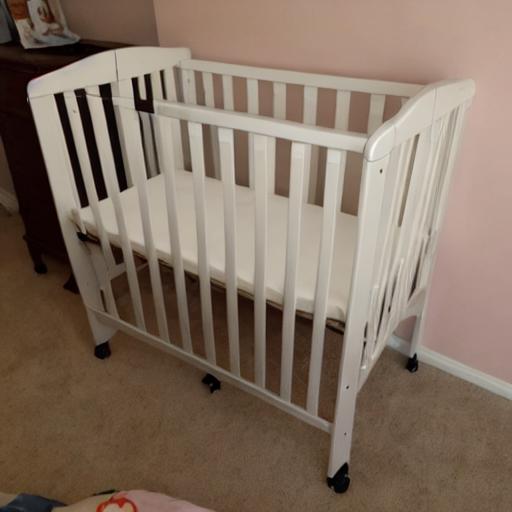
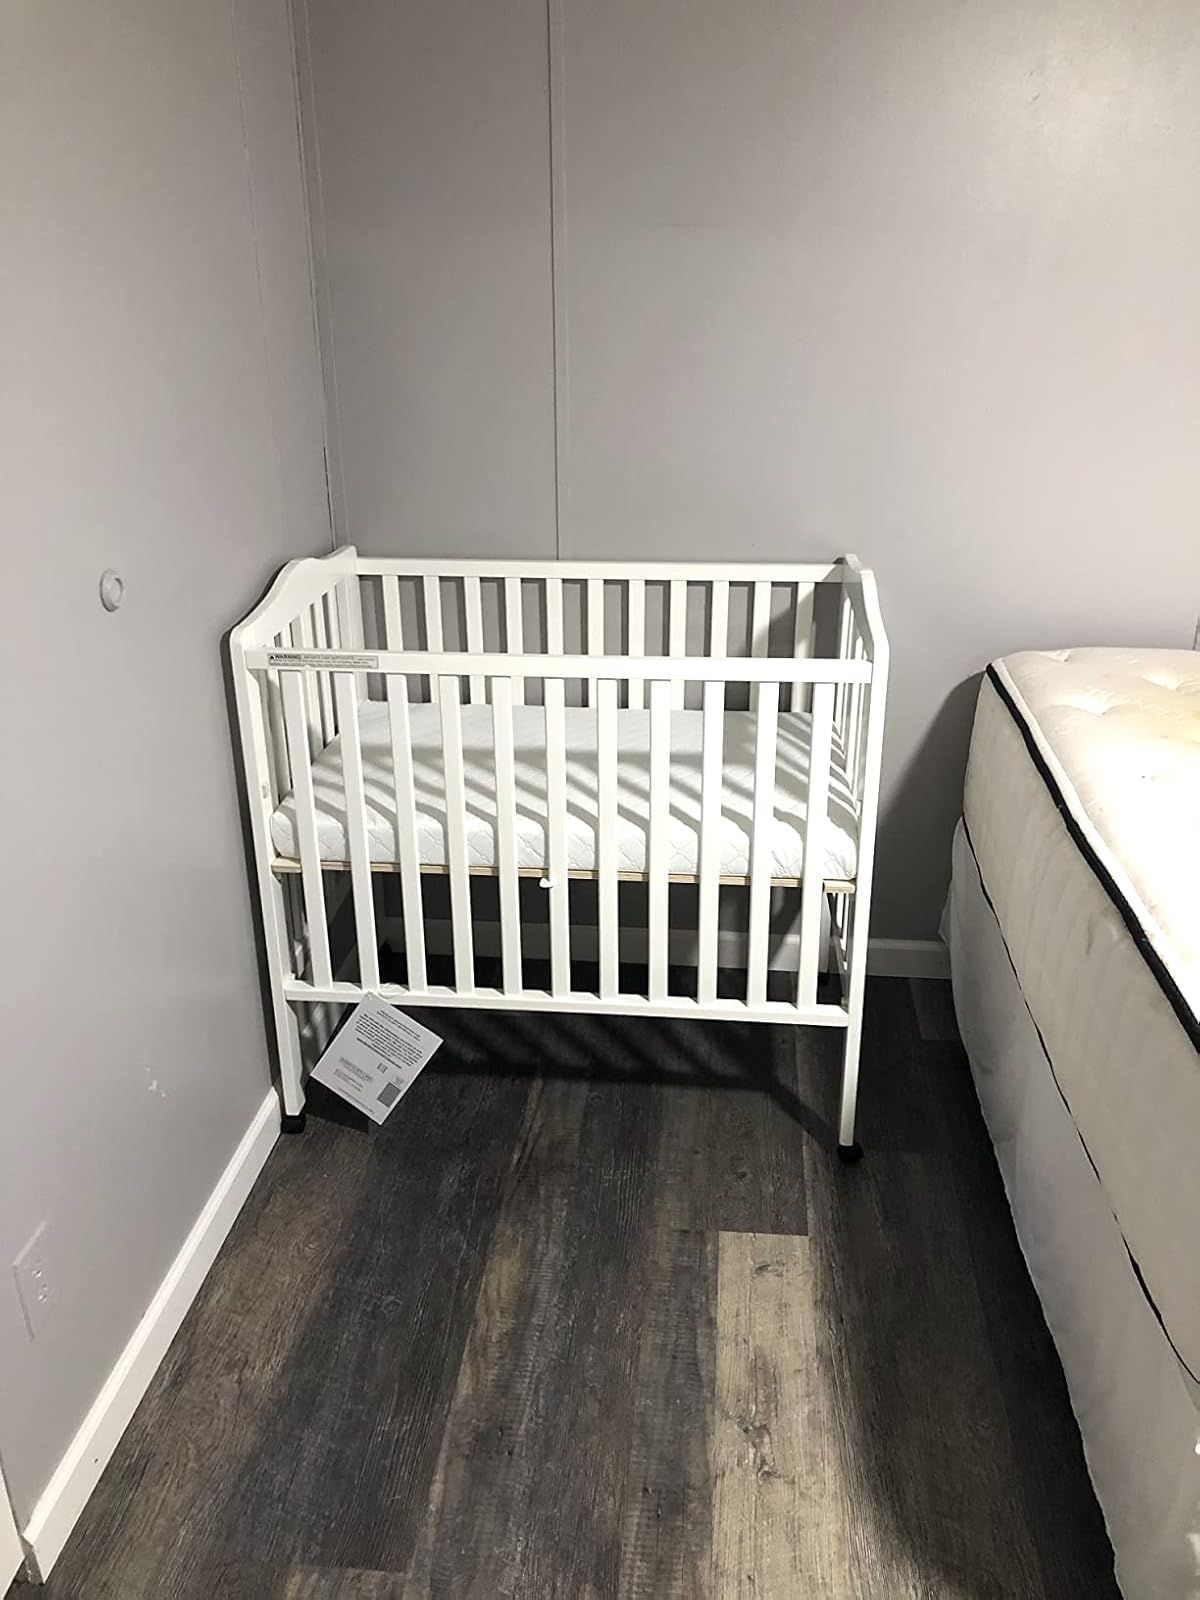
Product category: products_crib
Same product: no